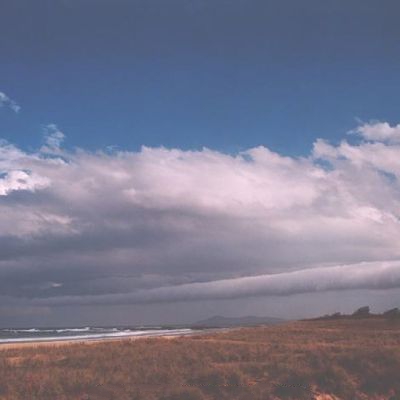
Cloud type: Cumulus (Cu)